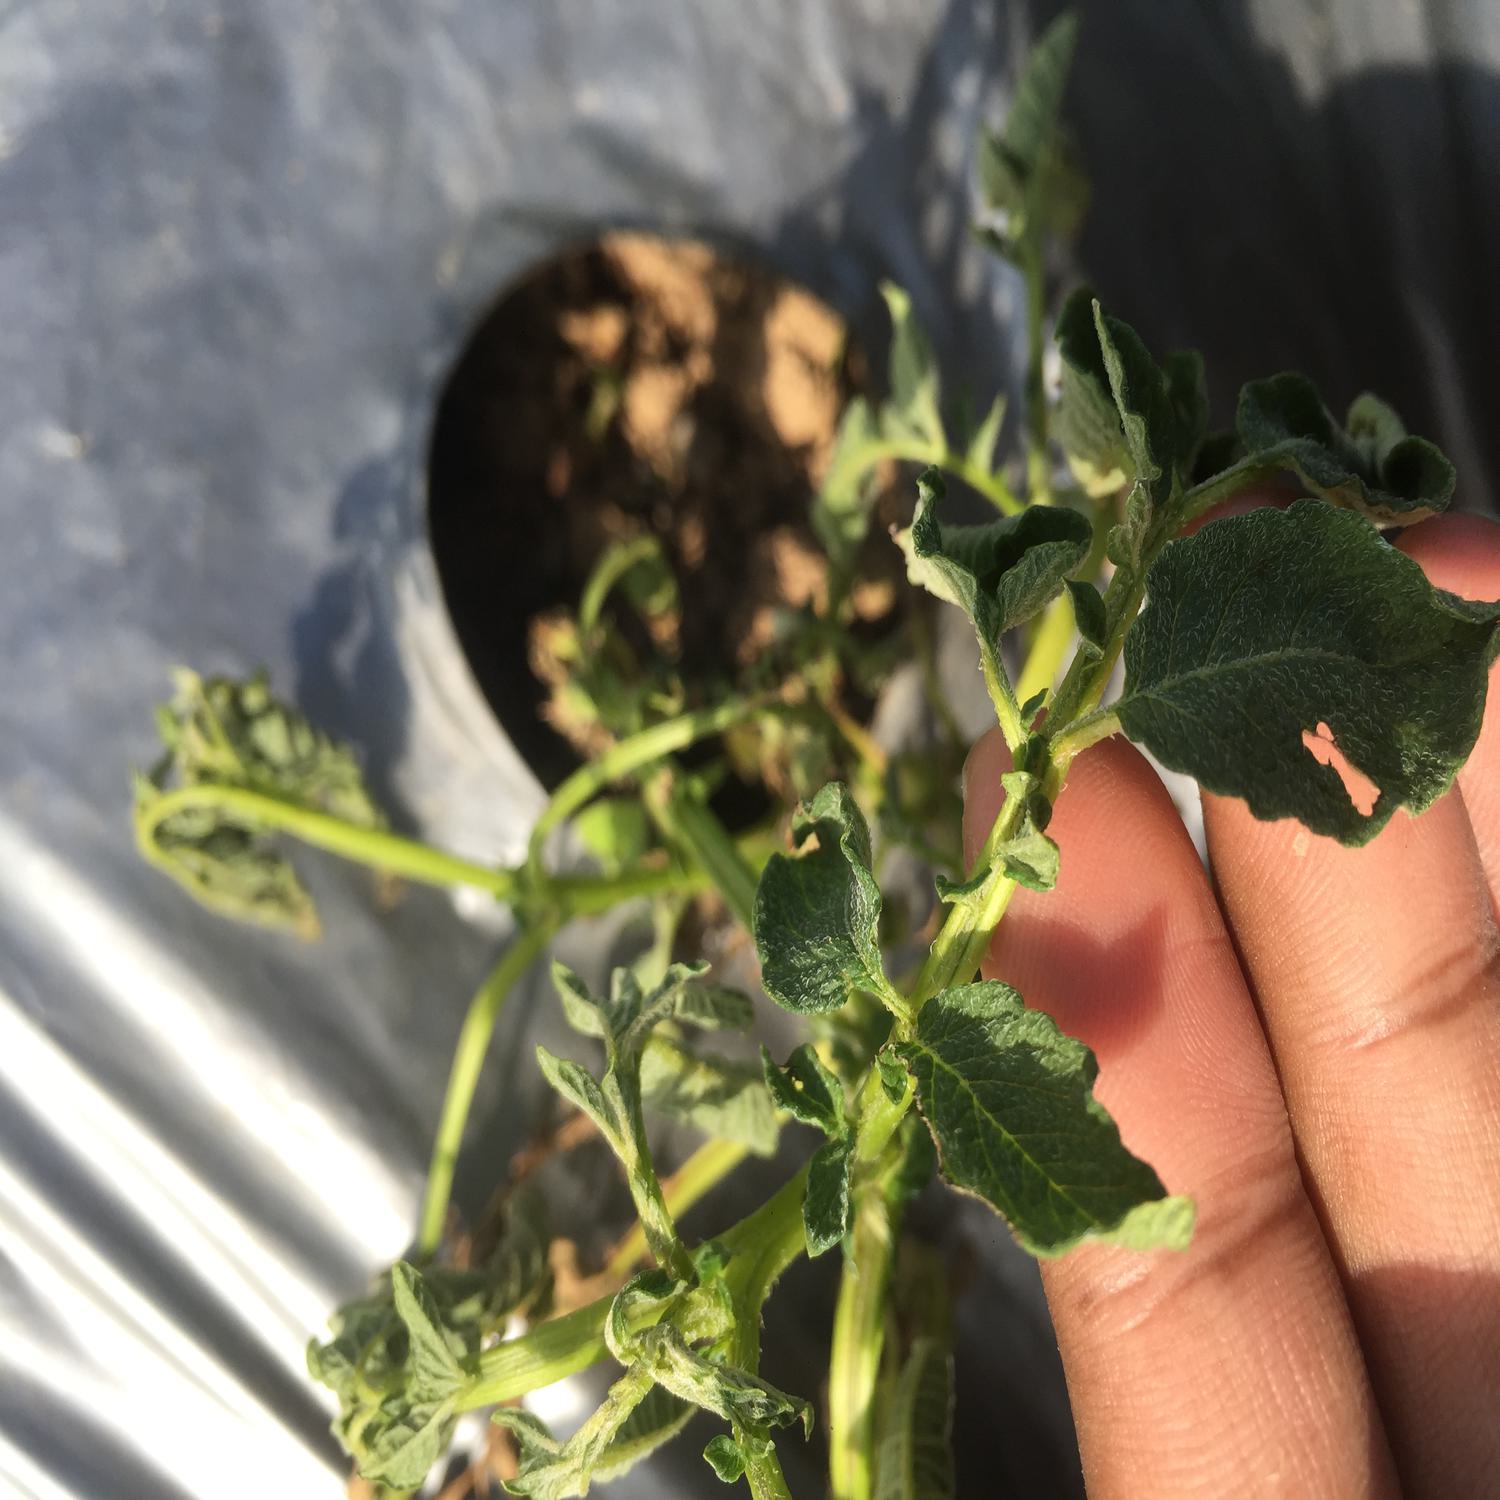
Etiqueta: Pudricion_Parda